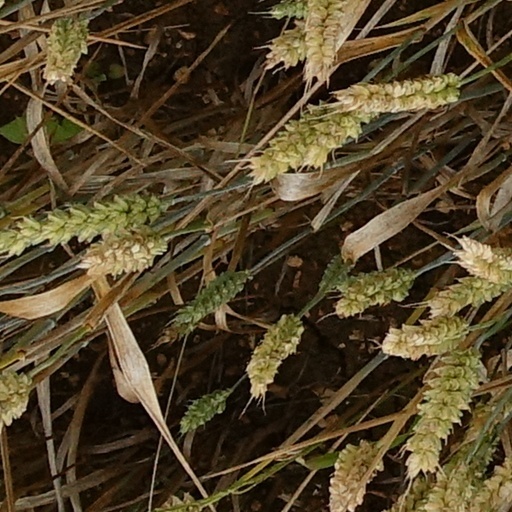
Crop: wheat